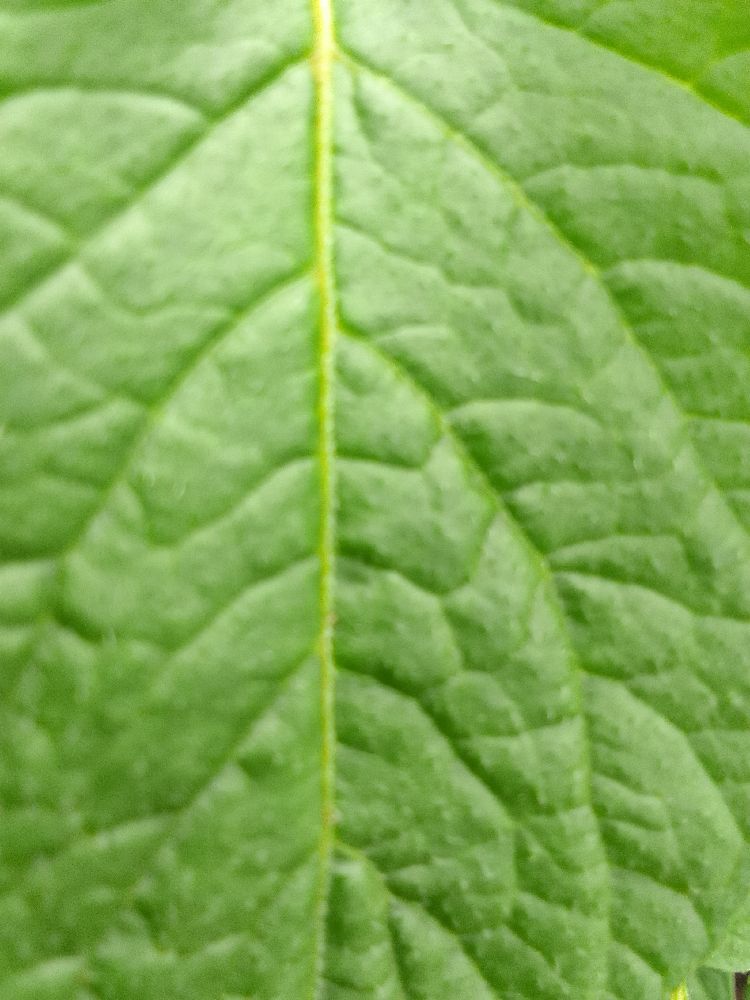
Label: Healthy